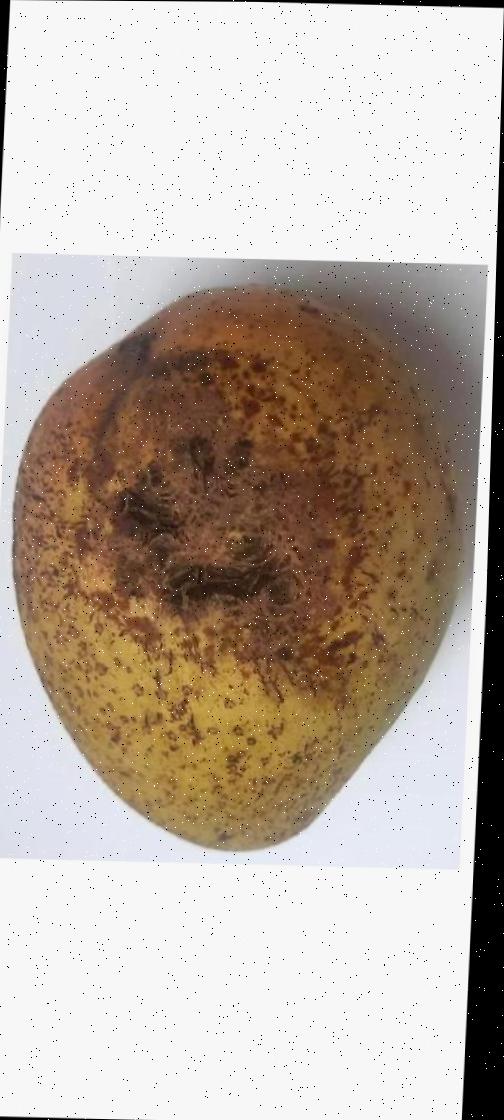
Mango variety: Ashshina Classic